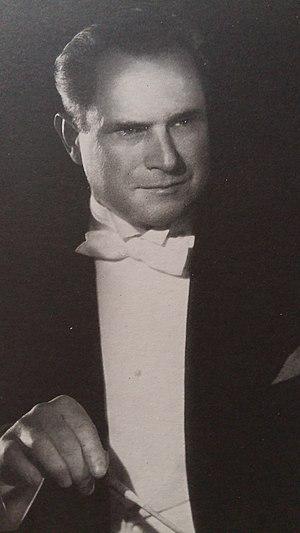
Edmund J. Pendleton est un musicien et compositeur né le 1ᵉʳ mars 1899 à Cincinnati et mort à Paris le 31 janvier 1987.